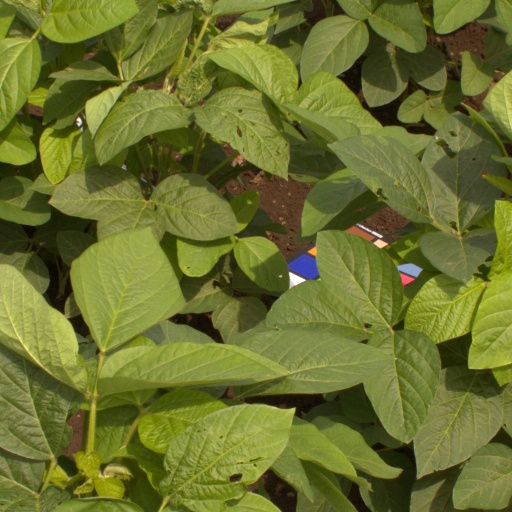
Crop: soybean